2022 Philippine Senate election

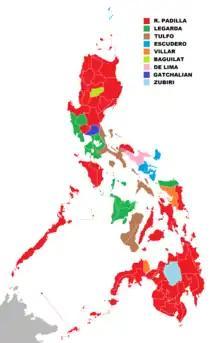
First-placing candidate per province in the Philippines during the Senate election 2022

The commission originally expected to proclaim the winners in seven days. A week after the election, the commission said it planned to proclaim the winners on May 18. The commission, sitting as the National Board of Canvassers, proclaimed the winning senators on May 18, as the last certificate of canvass—from Lanao del Sur—had yet to be canvassed but no longer materially affected the outcome of the election.